Manuel Bartolomé Cossío

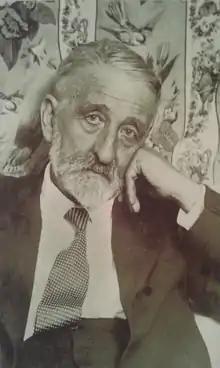
Cossío en 1931.

On August 9, 1893, Bartolomé Cossío, thirty-six years old, married Carmen López Viqueira, twenty-seven years old, in the temple of Bom Jesús in Braga (Portugal). The marriage settled in the house on the Paseo del Obelisco very close to Giner and the 'third in discord', the inseparable common friend Ricardo Rubio, who very shortly after would unite civilly with Isabel Sama, sister of the also friend Joaquin Sama. Natalia, his first daughter, was born on September 1, 1894, in the house of San Victorio. In the fall of 1900, on November 27, their second daughter, Julia, was born; the joy of the fact would be clouded by the symptoms of mental disturbance, apparently of paternal inheritance, that Carmen, his wife, began to show and that worsened years later when a brain attack left their little daughter paralyzed the left half of her brain. Body.